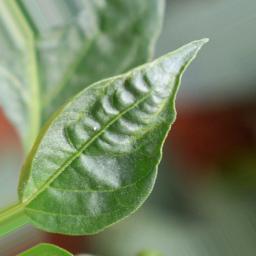
Label: mites_and_trips